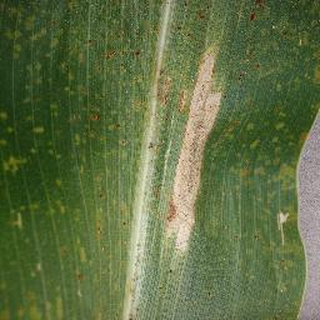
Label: corn_northern_leaf_blight